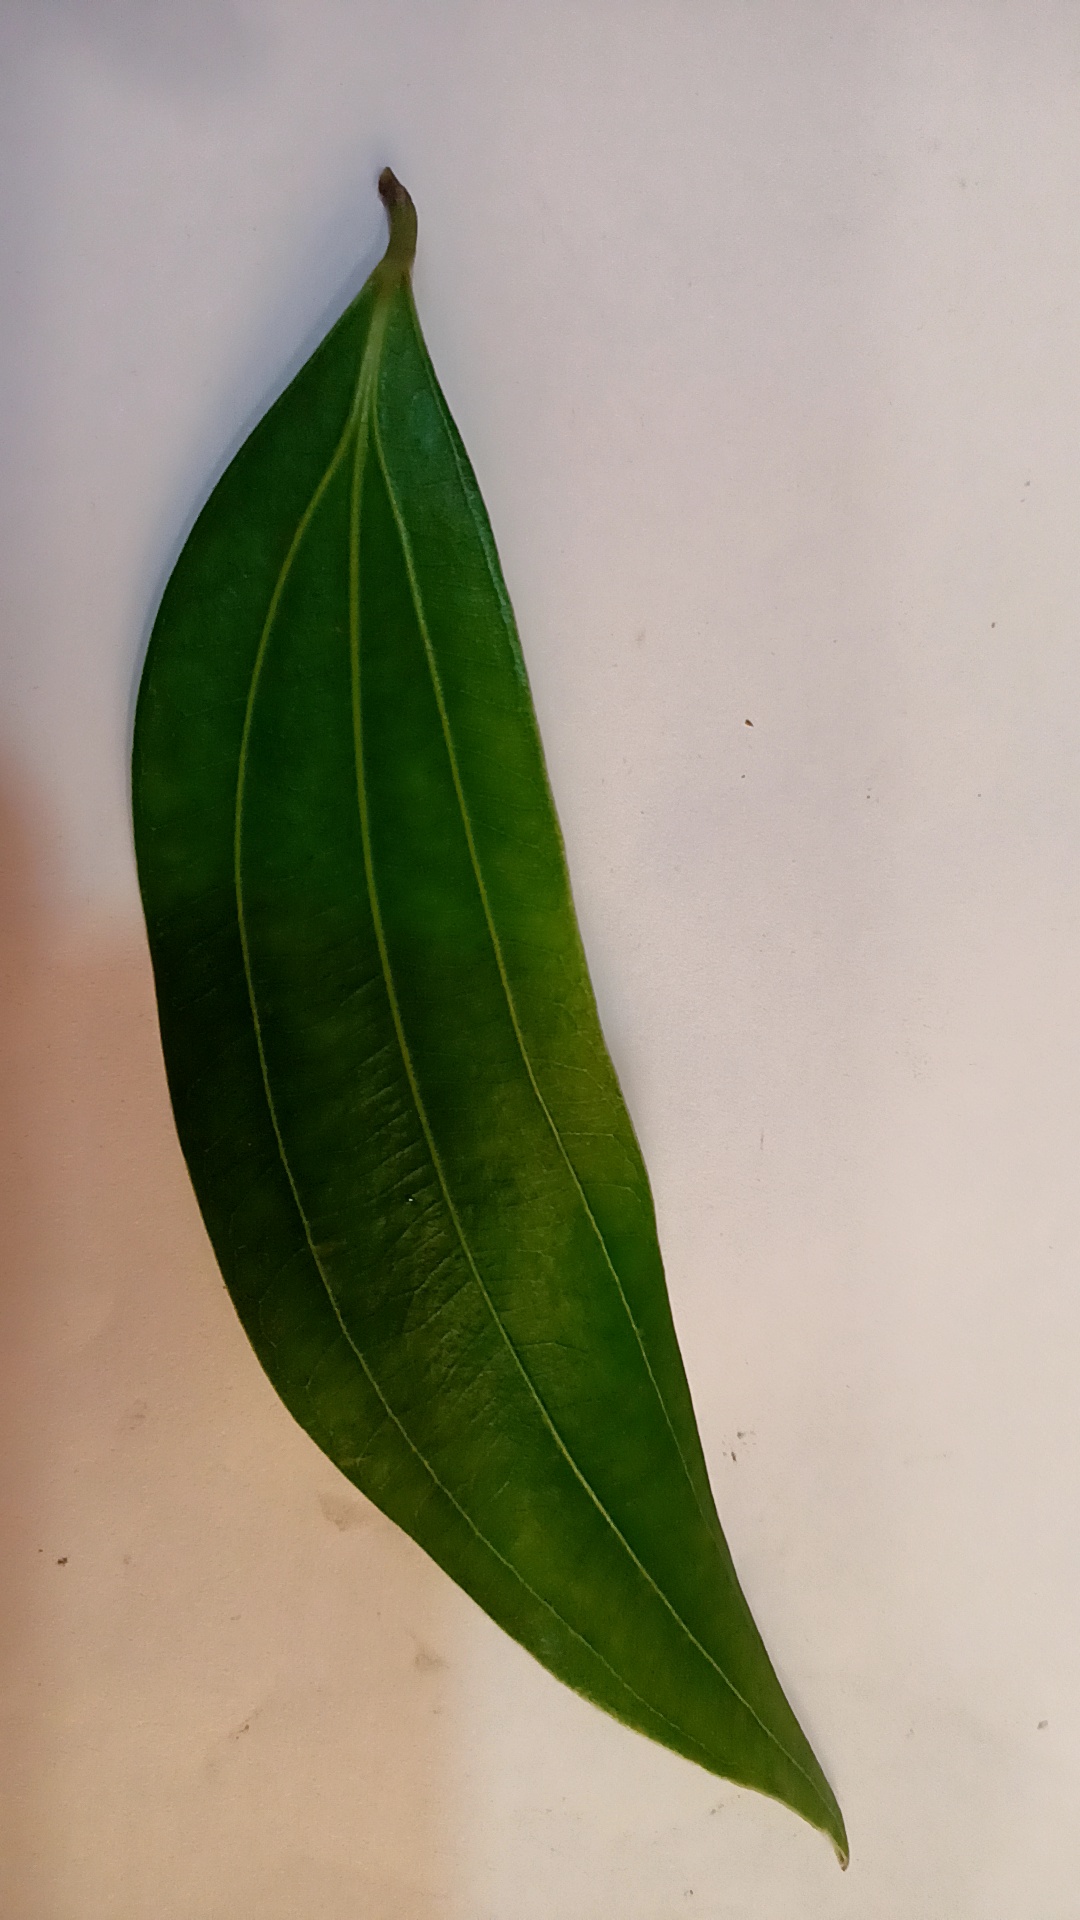
Label: Healthy